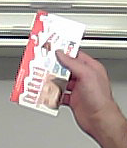
Product: kinder_chocolate